Amish way of life

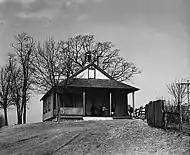
Amish schoolhouse in Lancaster County, Pennsylvania in 1941

The common theme among all Amish clothing is plainness; clothing should not call attention to the wearer by cut, color, or any other feature. Hook-and-eye closures or straight pins are used as fasteners on dress clothing rather than buttons, zippers, or velcro. Snaps are used on everyday clothes, and plain buttons for work shirts and trousers. The historic restriction on buttons is attributed to tradition and their potential for ostentation. Some groups tend to limit color to black (trousers, dresses) and white (shirts), while others allow muted colors. Dark blue denim work clothing is common within some groups as well. The Old Order Amish often sew their own clothing.